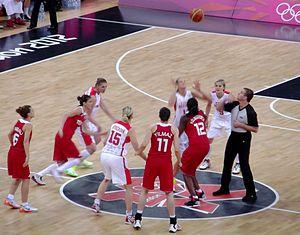
L’équipe de République tchèque de basket-ball féminin est la sélection des meilleures joueuses tchèques. Elle est placée sous l’égide de la Fédération de République tchèque de basket-ball.
Le tournoi féminin de basket-ball aux Jeux olympiques d'été de 2012 se tient à Londres du 28 juillet au 11 août 2012. Les matchs du premier tour ont tous lieu au sein de la Basketball Arena, tandis que les phases finales se déroulent à la North Greenwich Arena, appelée initialement The O₂ Arena mais doit être renommé temporairement durant les Jeux pour éviter la confrontation avec le naming.